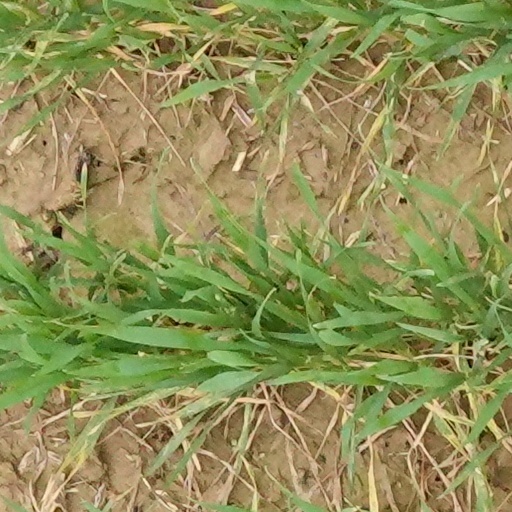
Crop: wheat